Caltrain

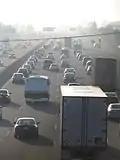
Caltrain parallels and provides an alternative to the congested Bayshore Freeway (US 101), seen here in San Mateo near Hillsdale Boulevard (2005)

In June 2004, Caltrain finished its two-year CTX (Caltrain Express) project for a new express service called the Baby Bullet. The project entailed new bypass tracks in Brisbane and Sunnyvale as well as a new centralized traffic control system. The Baby Bullet trains reduced travel time by stopping at only four or five stations between San Francisco and San Jose Diridon station; the express trains could overtake local trains at the two locations (near Bayshore and Lawrence stations) where passing loops were added. Travel time for about 46.75 miles between San Francisco and San Jose is 57 minutes (four stops), 59 minutes (five stops) or 61 minutes (six stops), compared to 1 hour 30 minutes for local trains. The Baby Bullets have the same top speed of as other trains, but fewer stops save time. The CTX project included the purchase of new Bombardier BiLevel Coaches along with MPI MP36PH-3C locomotives. The Baby Bullets proved popular, but many riders had longer commutes on non-bullet trains, some of which would wait for Baby Bullet trains to pass.